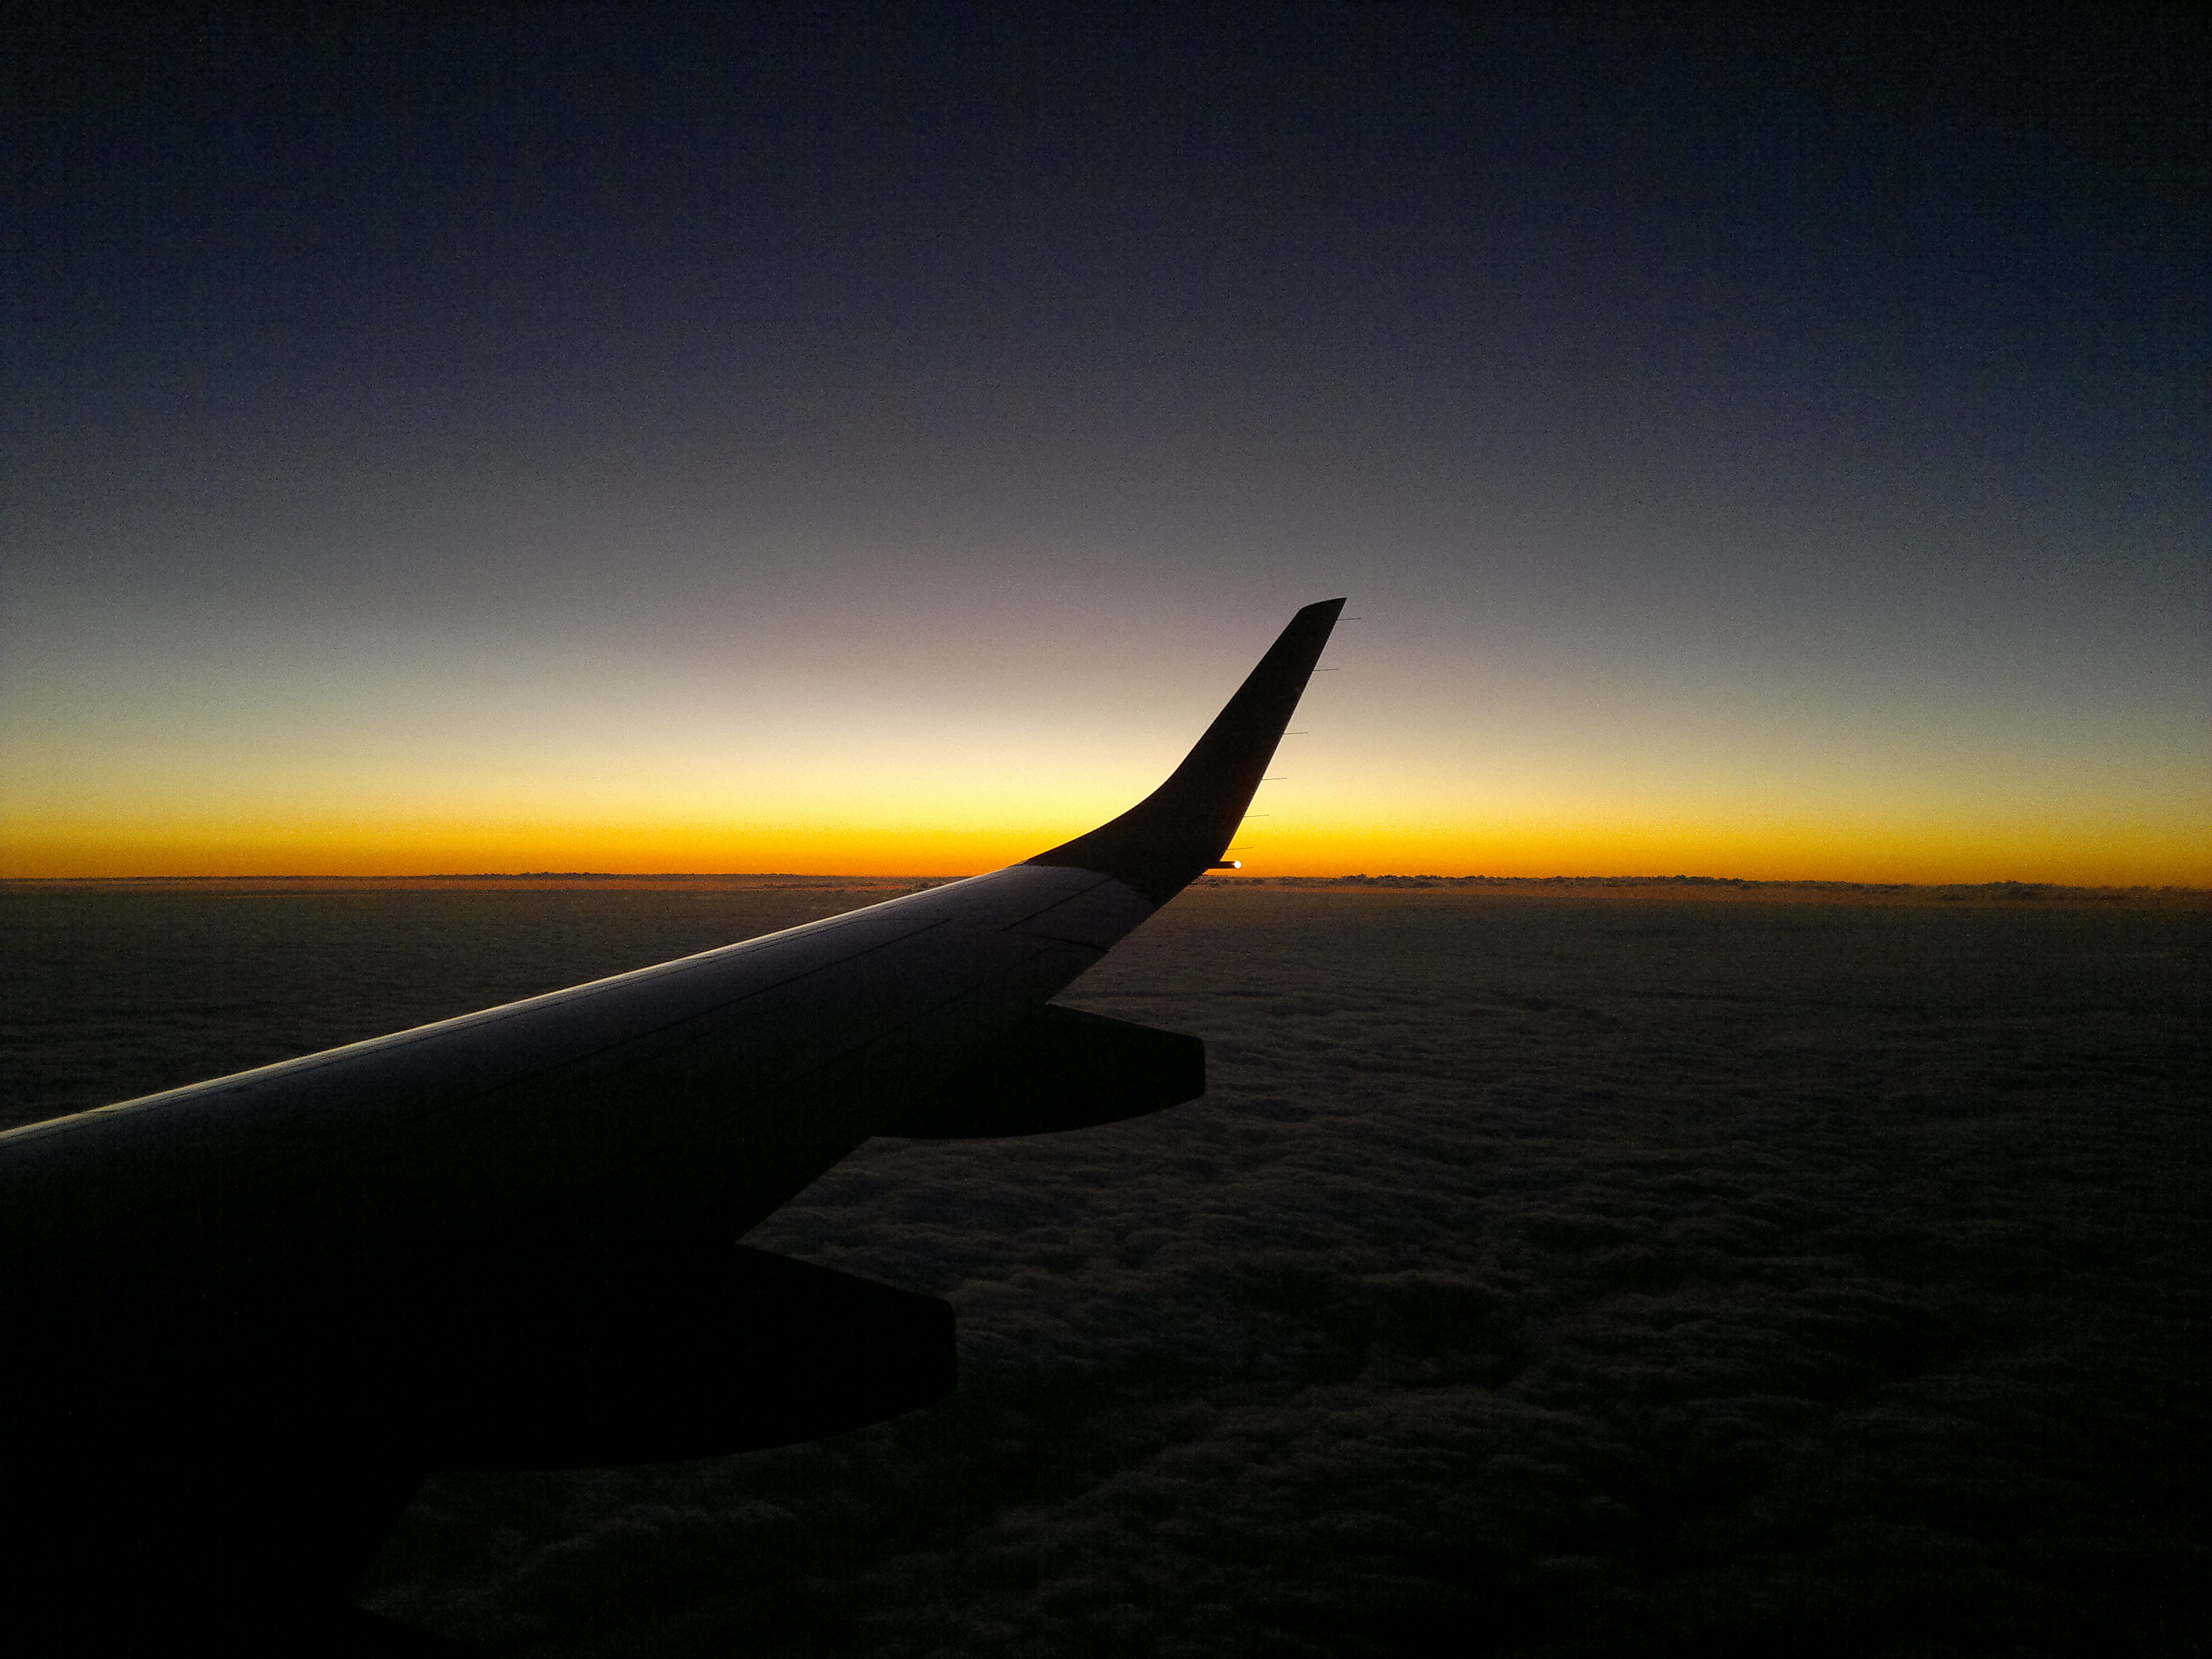
sea, ocean, horizon, wing, sky, sunrise, sunset, night, sunlight, wave, dawn, atmosphere, airplane, aircraft, dusk, evening, reflection, vehicle, flight, darkness, airliner, atmosphere of earth, narrow body aircraft